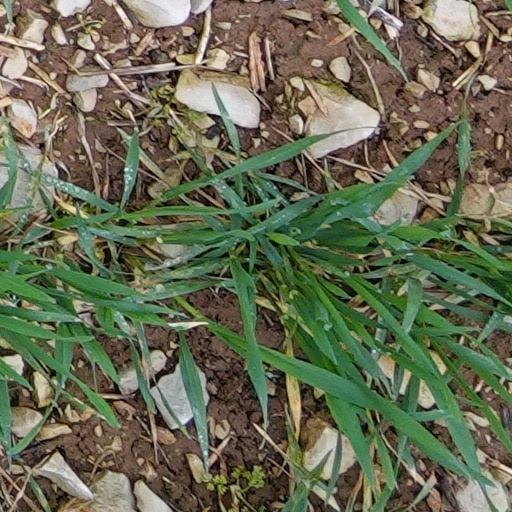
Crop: wheat